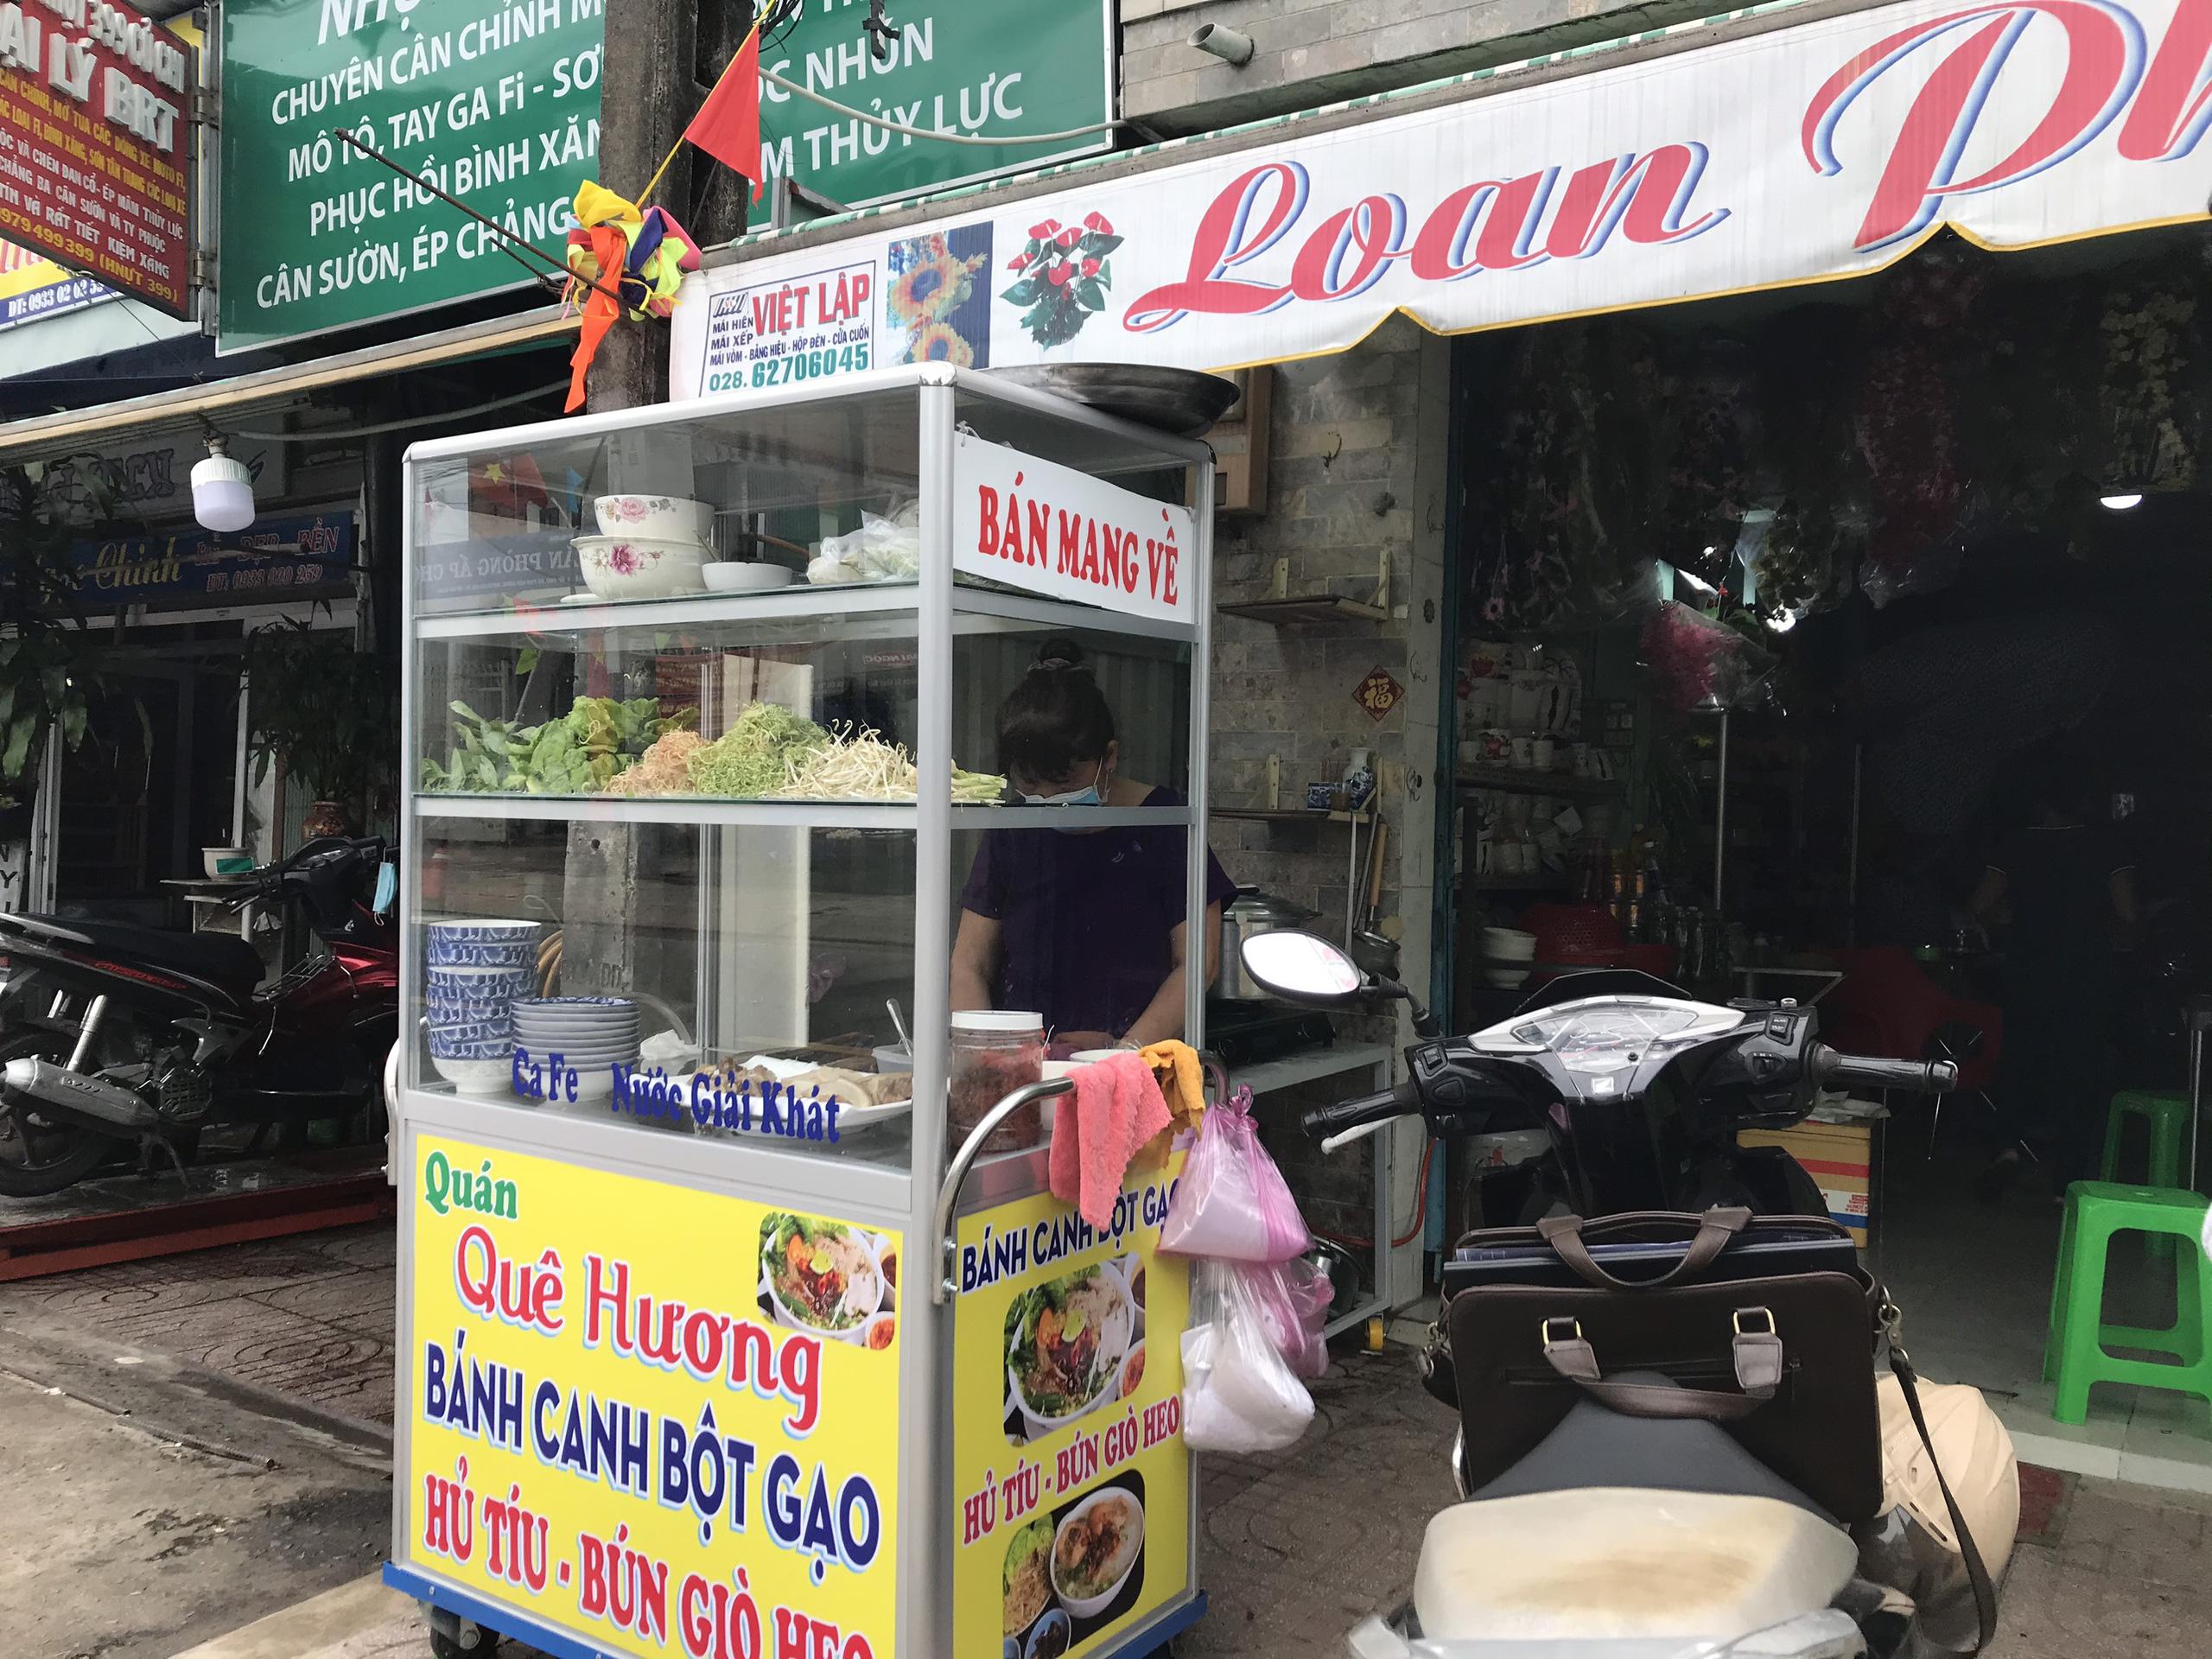
có một người đang chuẩn bị đồ ăn ở khu vực xe bán hàng